Tropical cyclones in 2023

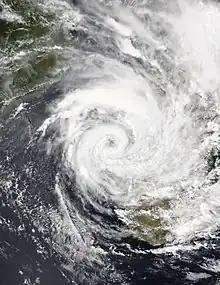
Cyclone Cheneso

On October 19, the Fiji Meteorological Service (FMS) reported that Tropical Disturbance 01F had developed out of an area of low pressure, about to the northeast of Honiara in the Solomon Islands. At this time the system located in an area favourable for further development, with warm sea-surface temperatures of and low to moderate vertical windshear. Over the next couple of days, the system gradually moved southwestward before the FMS classified it as a tropical depression. The cyclone drifted southward until an upper-level ridge forced the storm to the south. During the next day, it intensified into a Category 1 tropical cyclone, with the FMS naming it as "Lola". Lola rapidly intensified into a Category 4 intensity was reached by 12:00 UTC that day, with Lola exhibiting maximum ten-minute sustained winds of . With convective rain bands wrapping into the circulation, the JTWC assessed Lola as having one-minute sustained winds of . At the same time, the FMS followed suit and upgraded the system to a Category 5 severe tropical cyclone. Lola's eye quickly disappeared, signaling a phase of rapid weakening. Lola made landfall in Sowan, at around 03:00 UTC on October 25. During October 26, Lola degenerated into a tropical depression, before it was last noted the next day and the JTWC issued their final advisory on the storm.